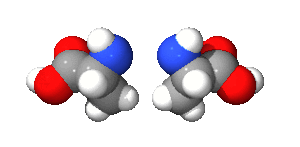
Aminosyre / Generel struktur
To optiske isomerer af alanin.
I kemi er en aminosyre ethvert molekyle, som indeholder både en aminogruppe og carboxylsyregruppe.